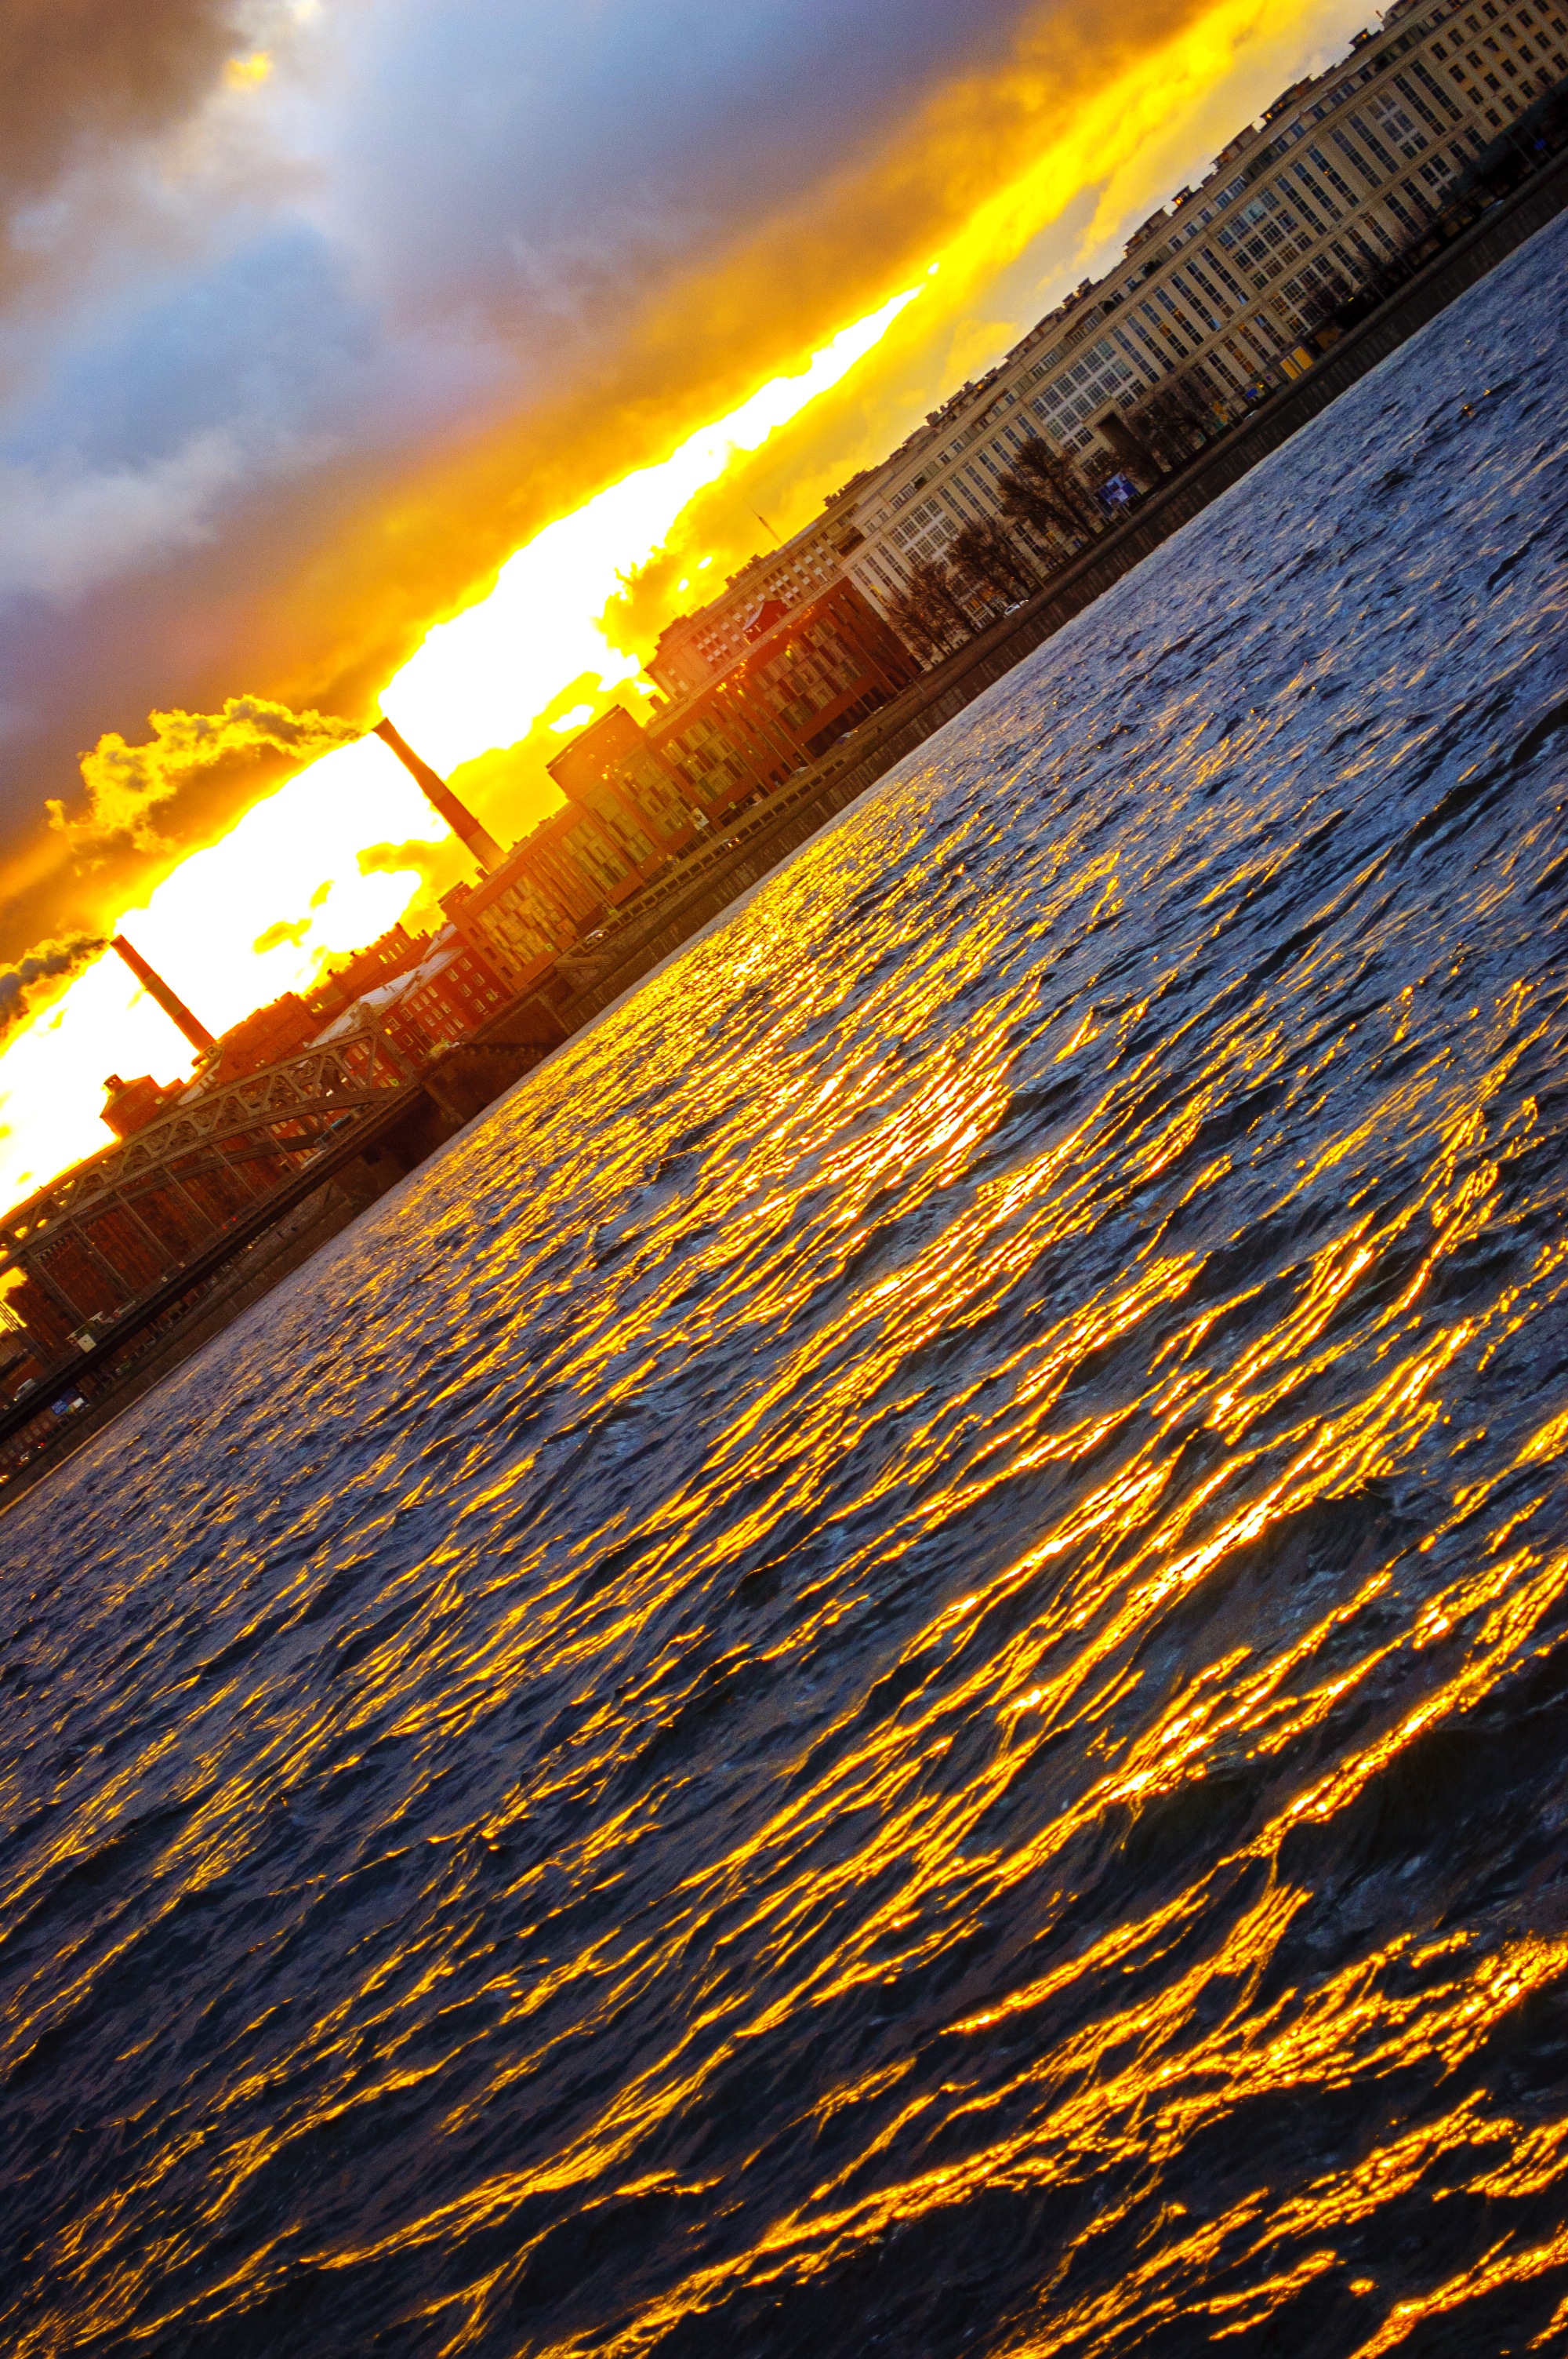
images, daytime, water, light, cloud, amber, People in nature, sky, natural landscape, sunlight, afterglow, sunset, dusk, horizon, sunrise, morning, landscape, Tints and shades, wood, heat, calm, wind wave, reflection, slope, sun, evening, pattern, field, event, shadow, wave, ocean, coast, metal, sea, grass, wind, road, tide